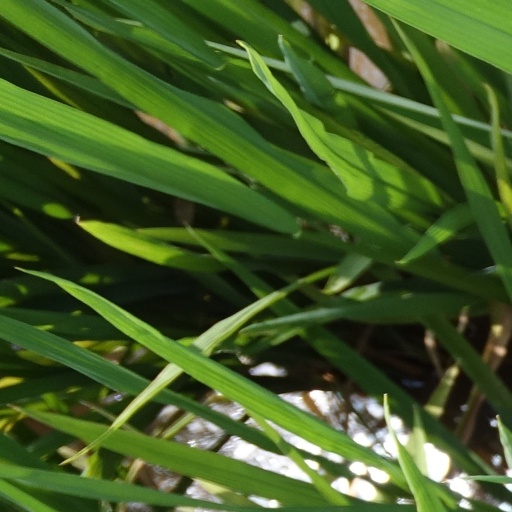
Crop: rice